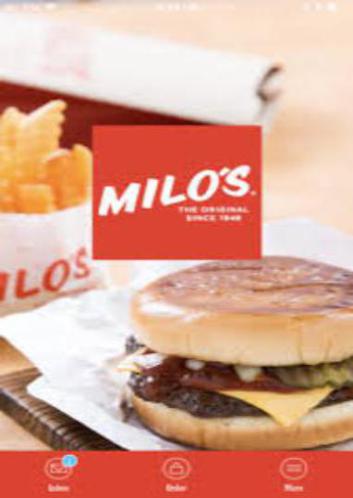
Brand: milo's hamburgers
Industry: Food